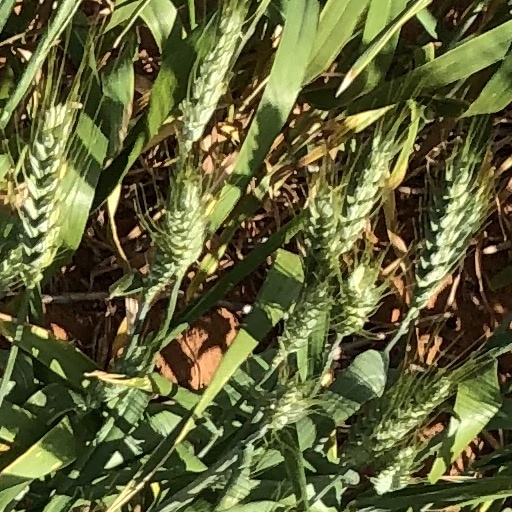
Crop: wheat